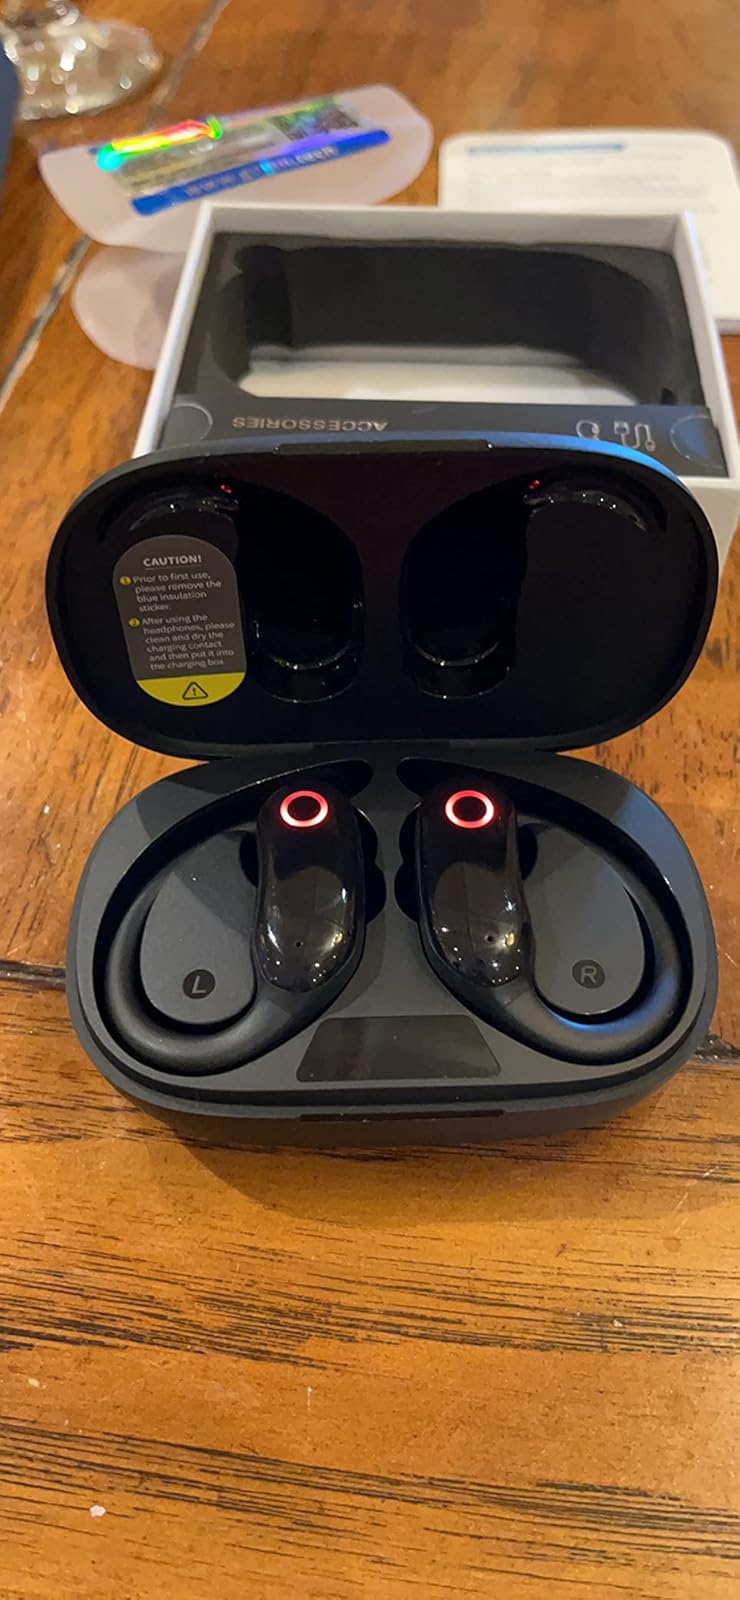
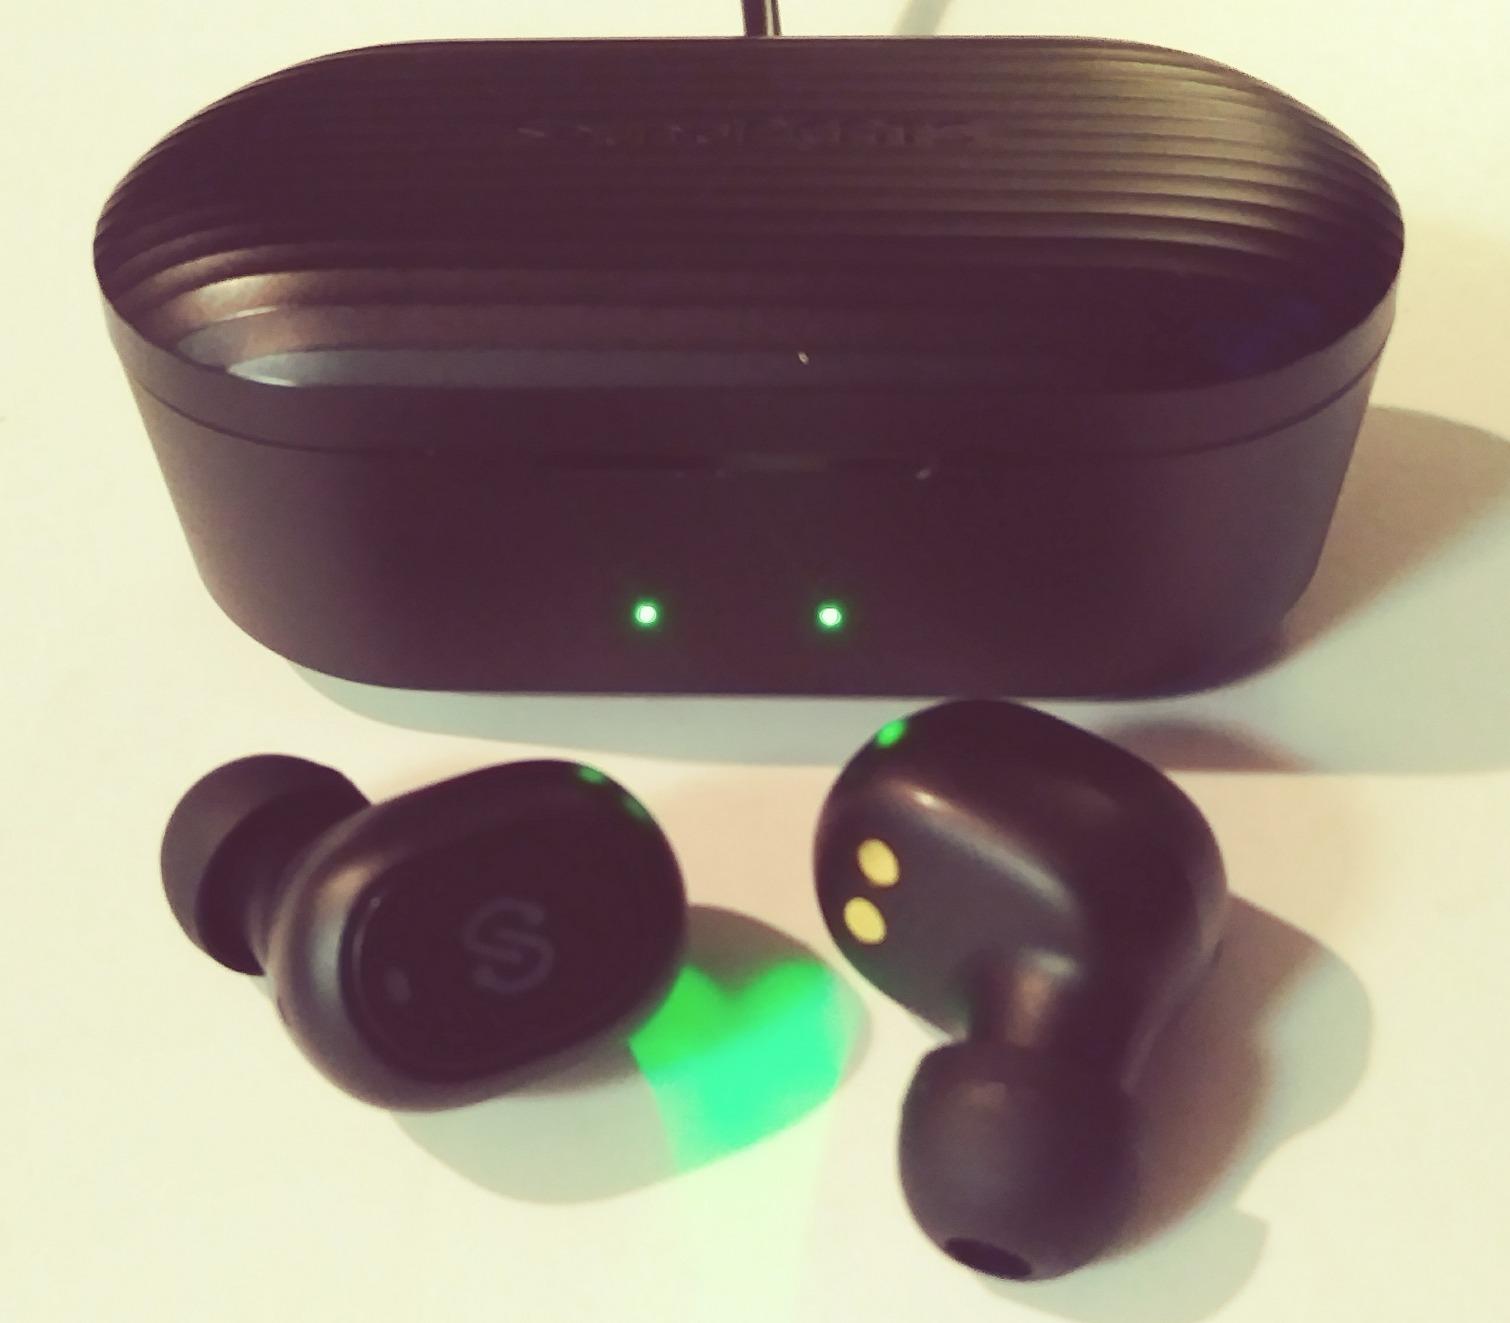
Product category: earbuds
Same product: no